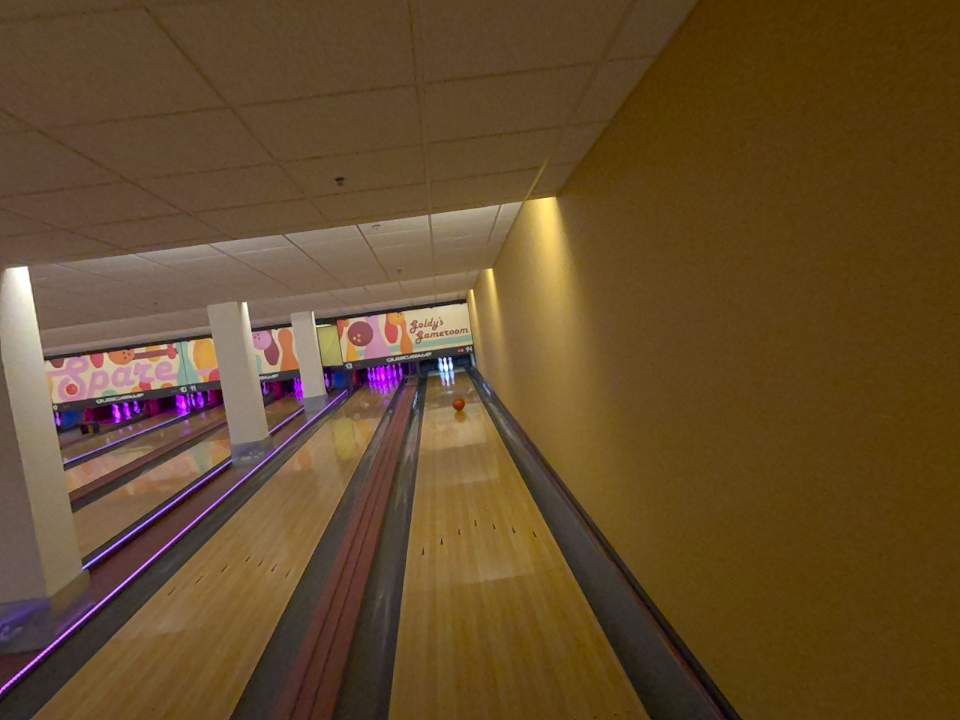
Object: bowling_ball